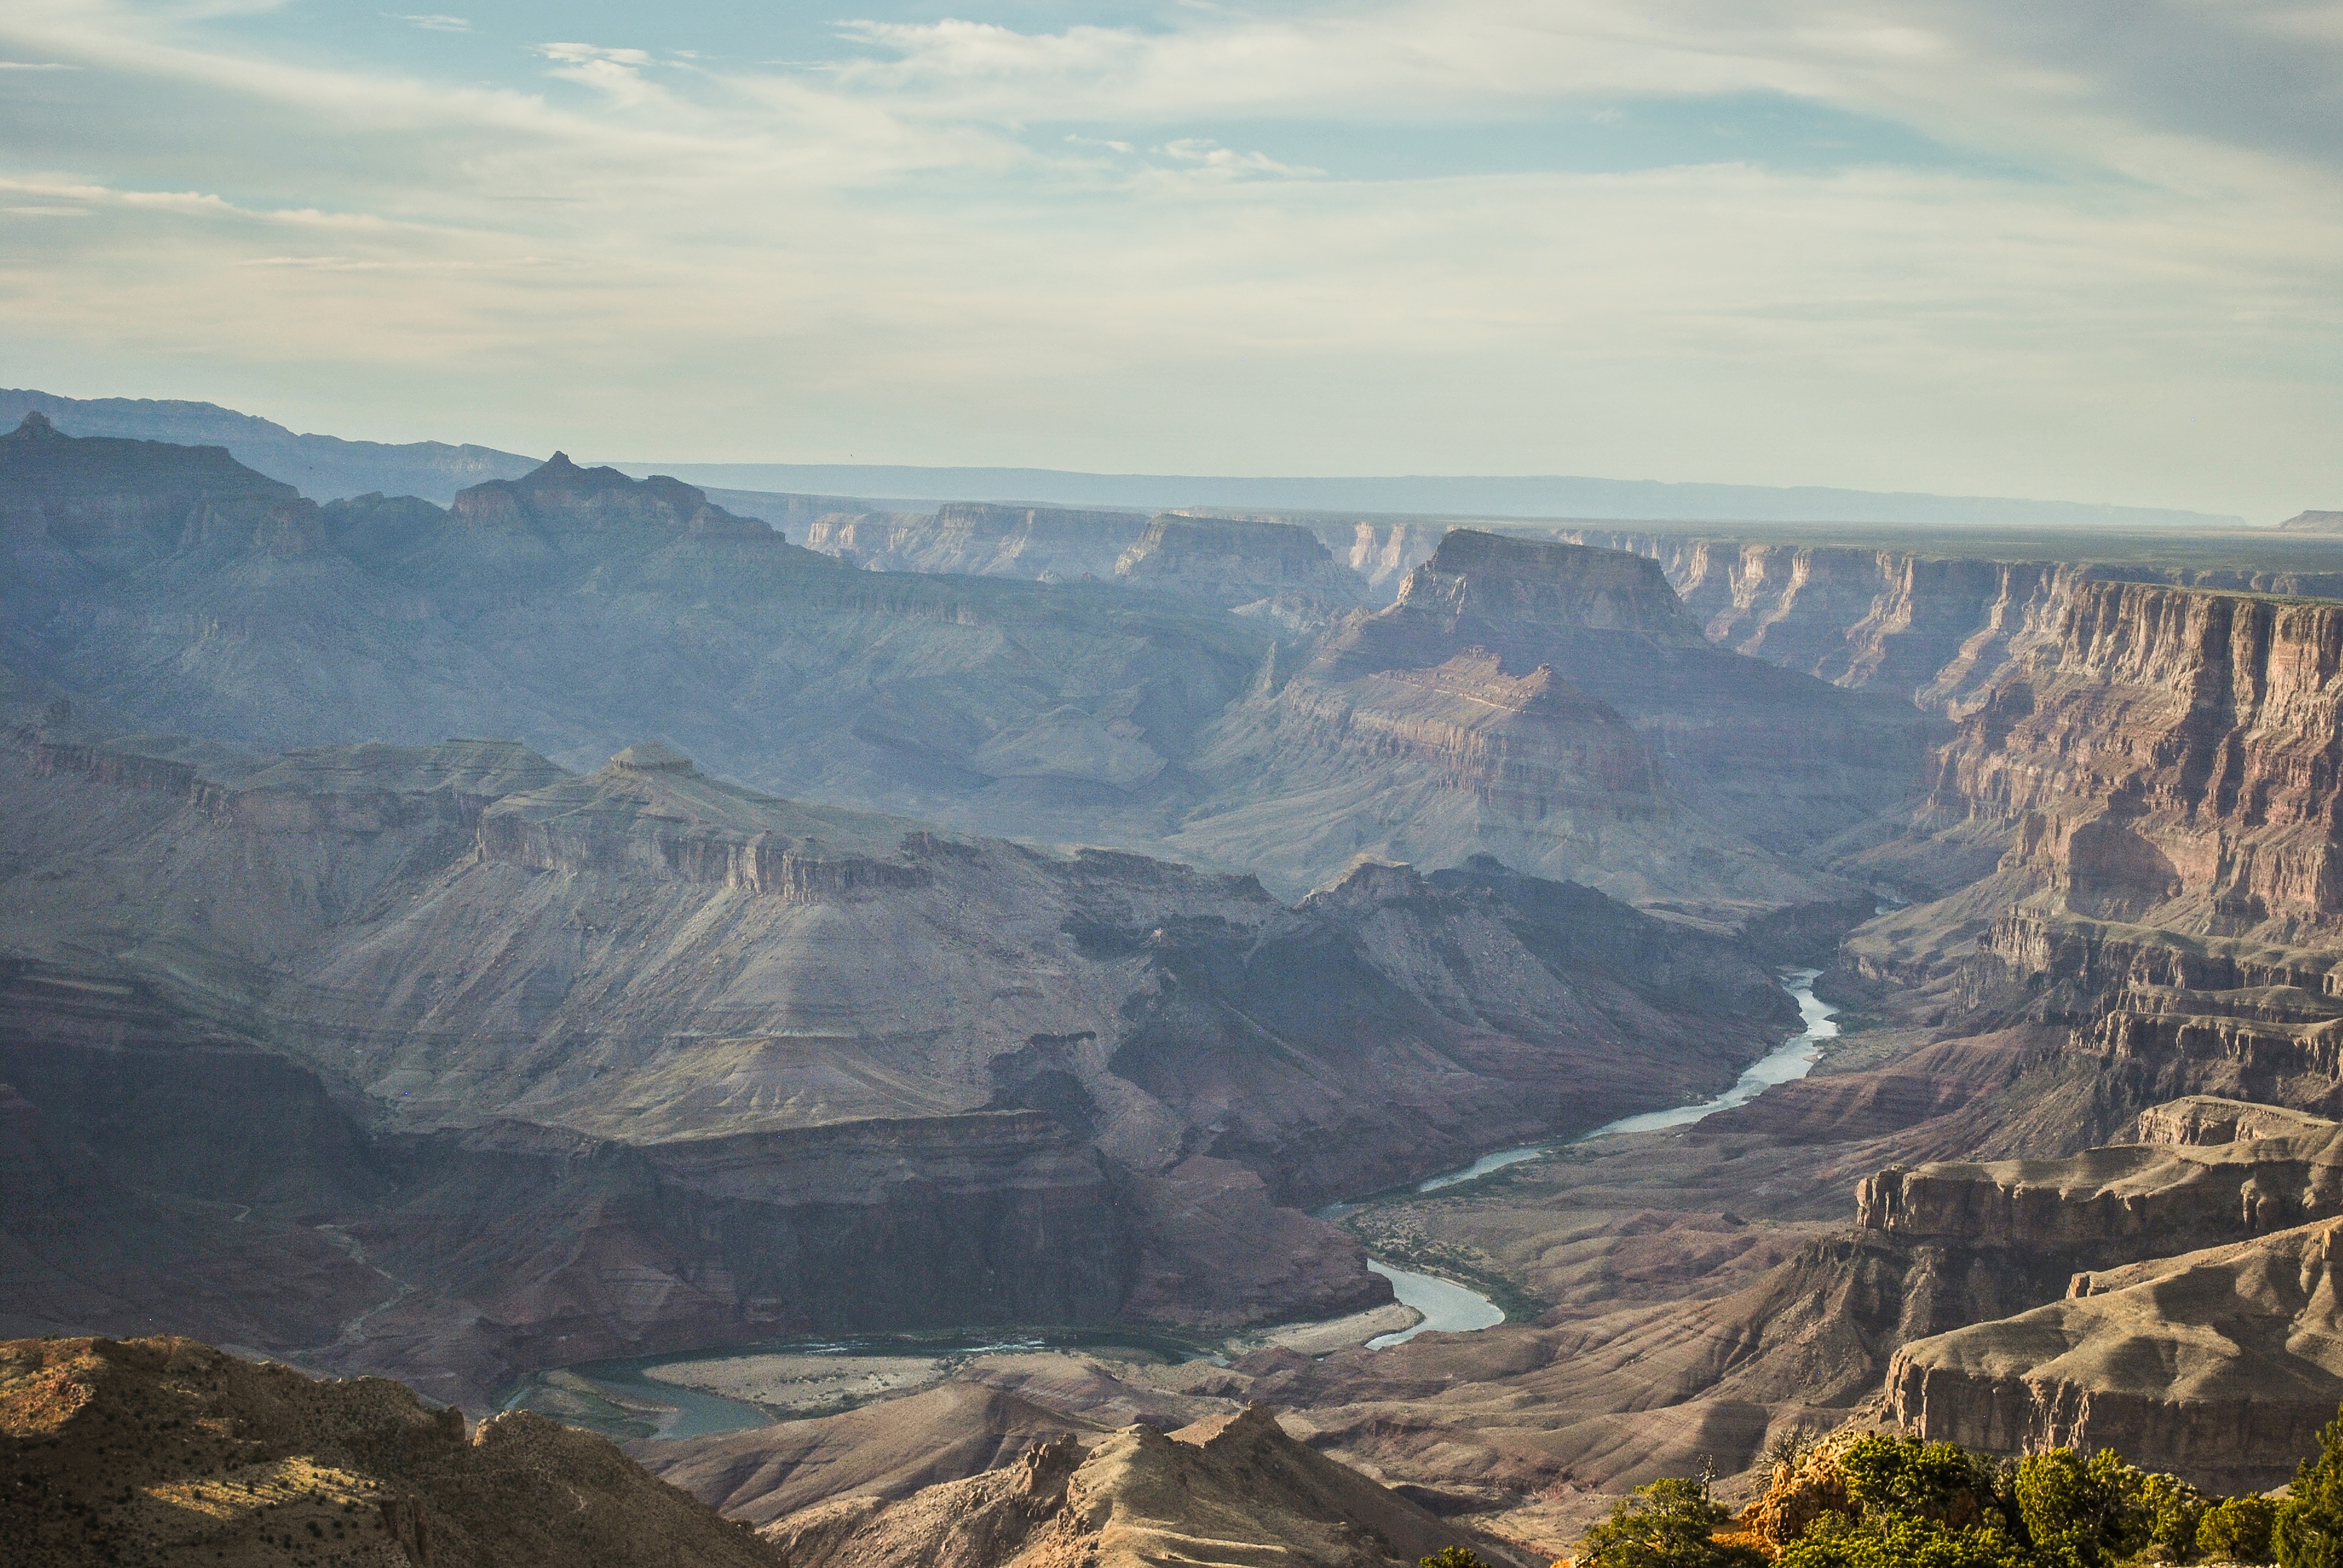
landscape, mountain, valley, mountain range, canyon, national park, geology, badlands, plateau, landform, geographical feature